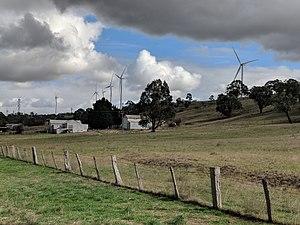
Les Plateaux du sud sont une région non officielle de la Nouvelle-Galles du Sud en Australie. La région est située à l'ouest de la Cordillère australienne autour des villes de Yass, Crookwell et Boorowa.